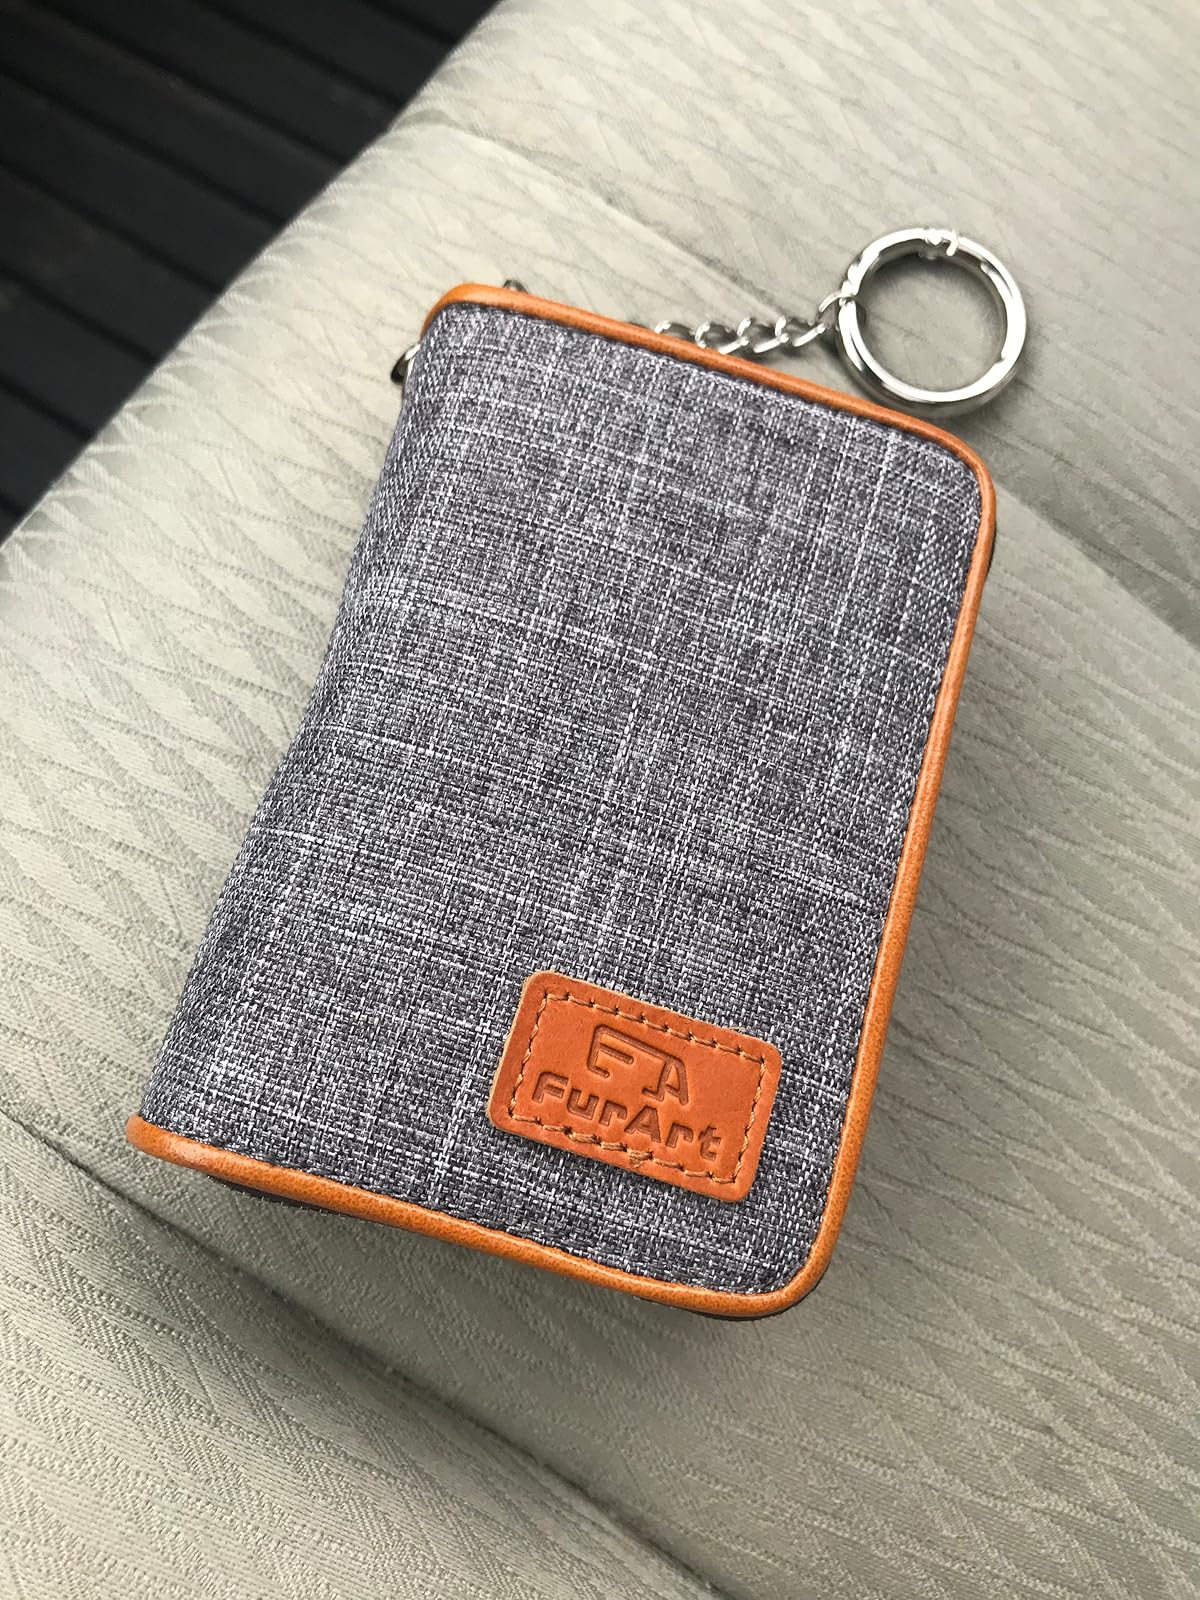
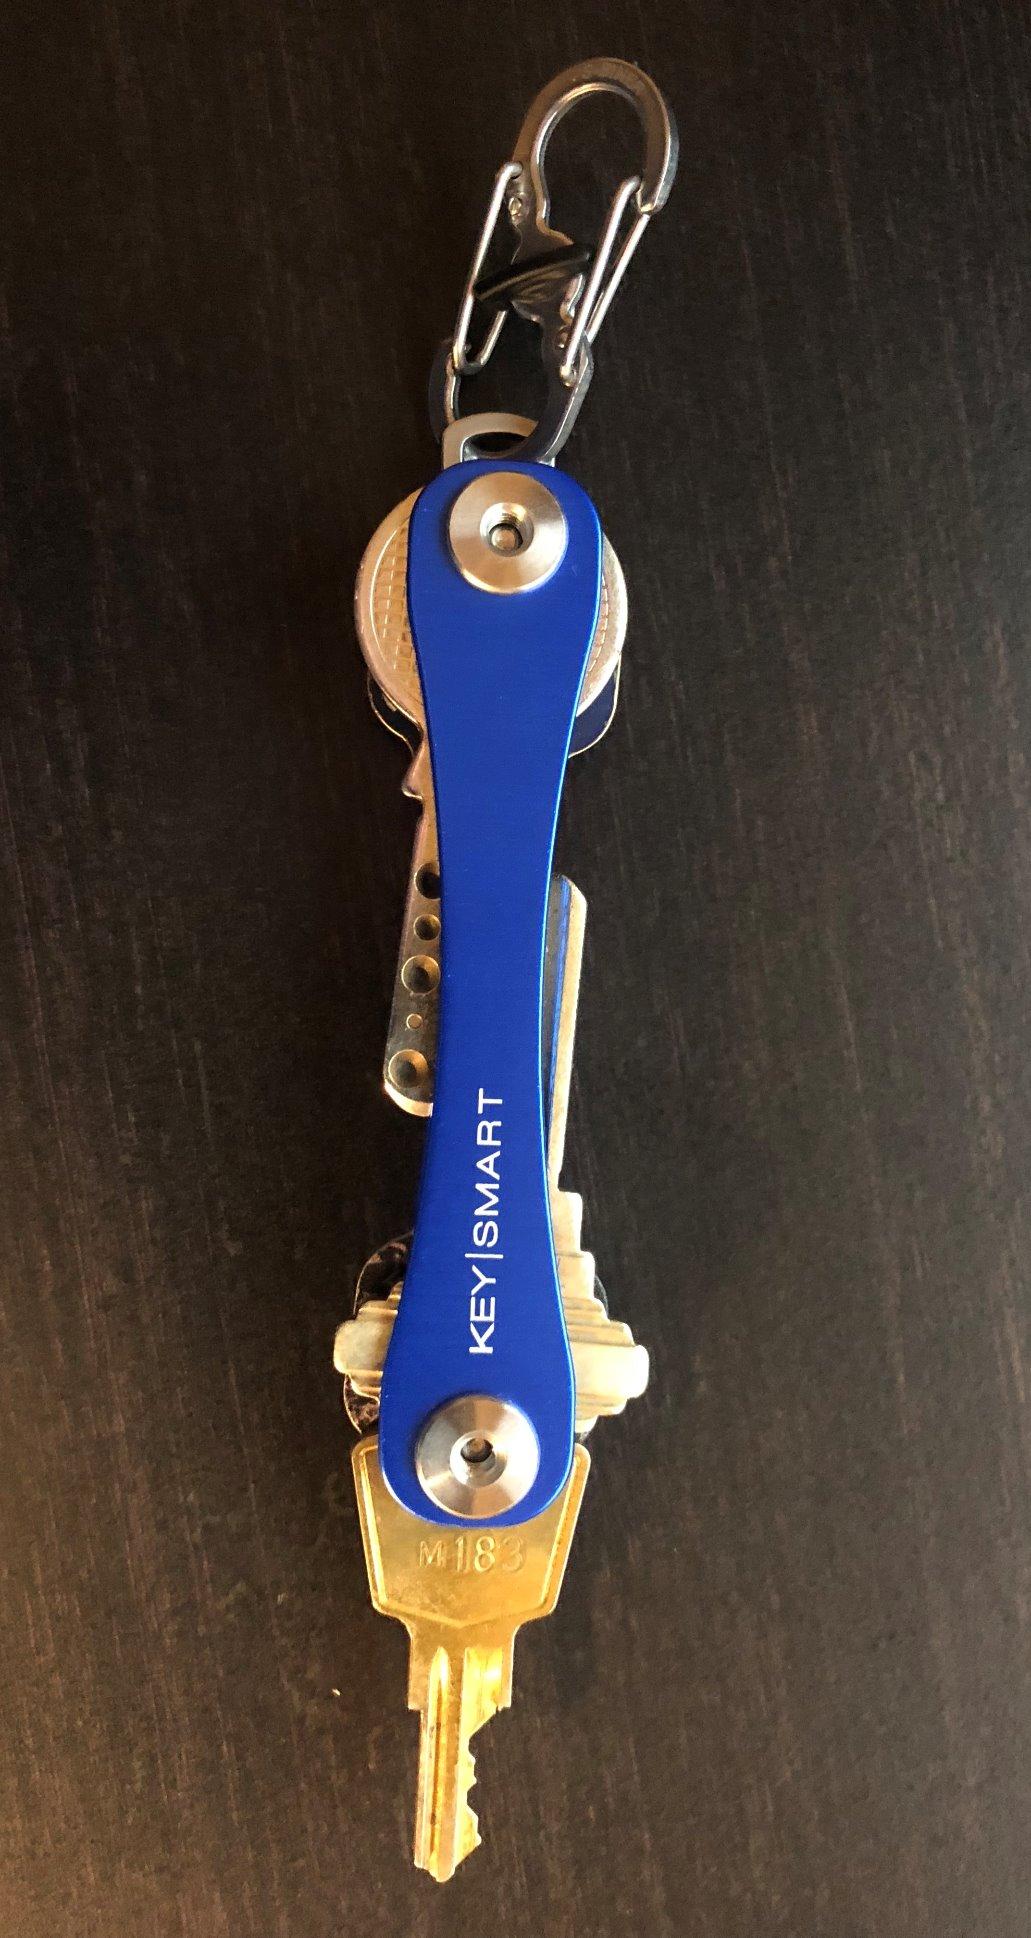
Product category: accessories_keychain
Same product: no